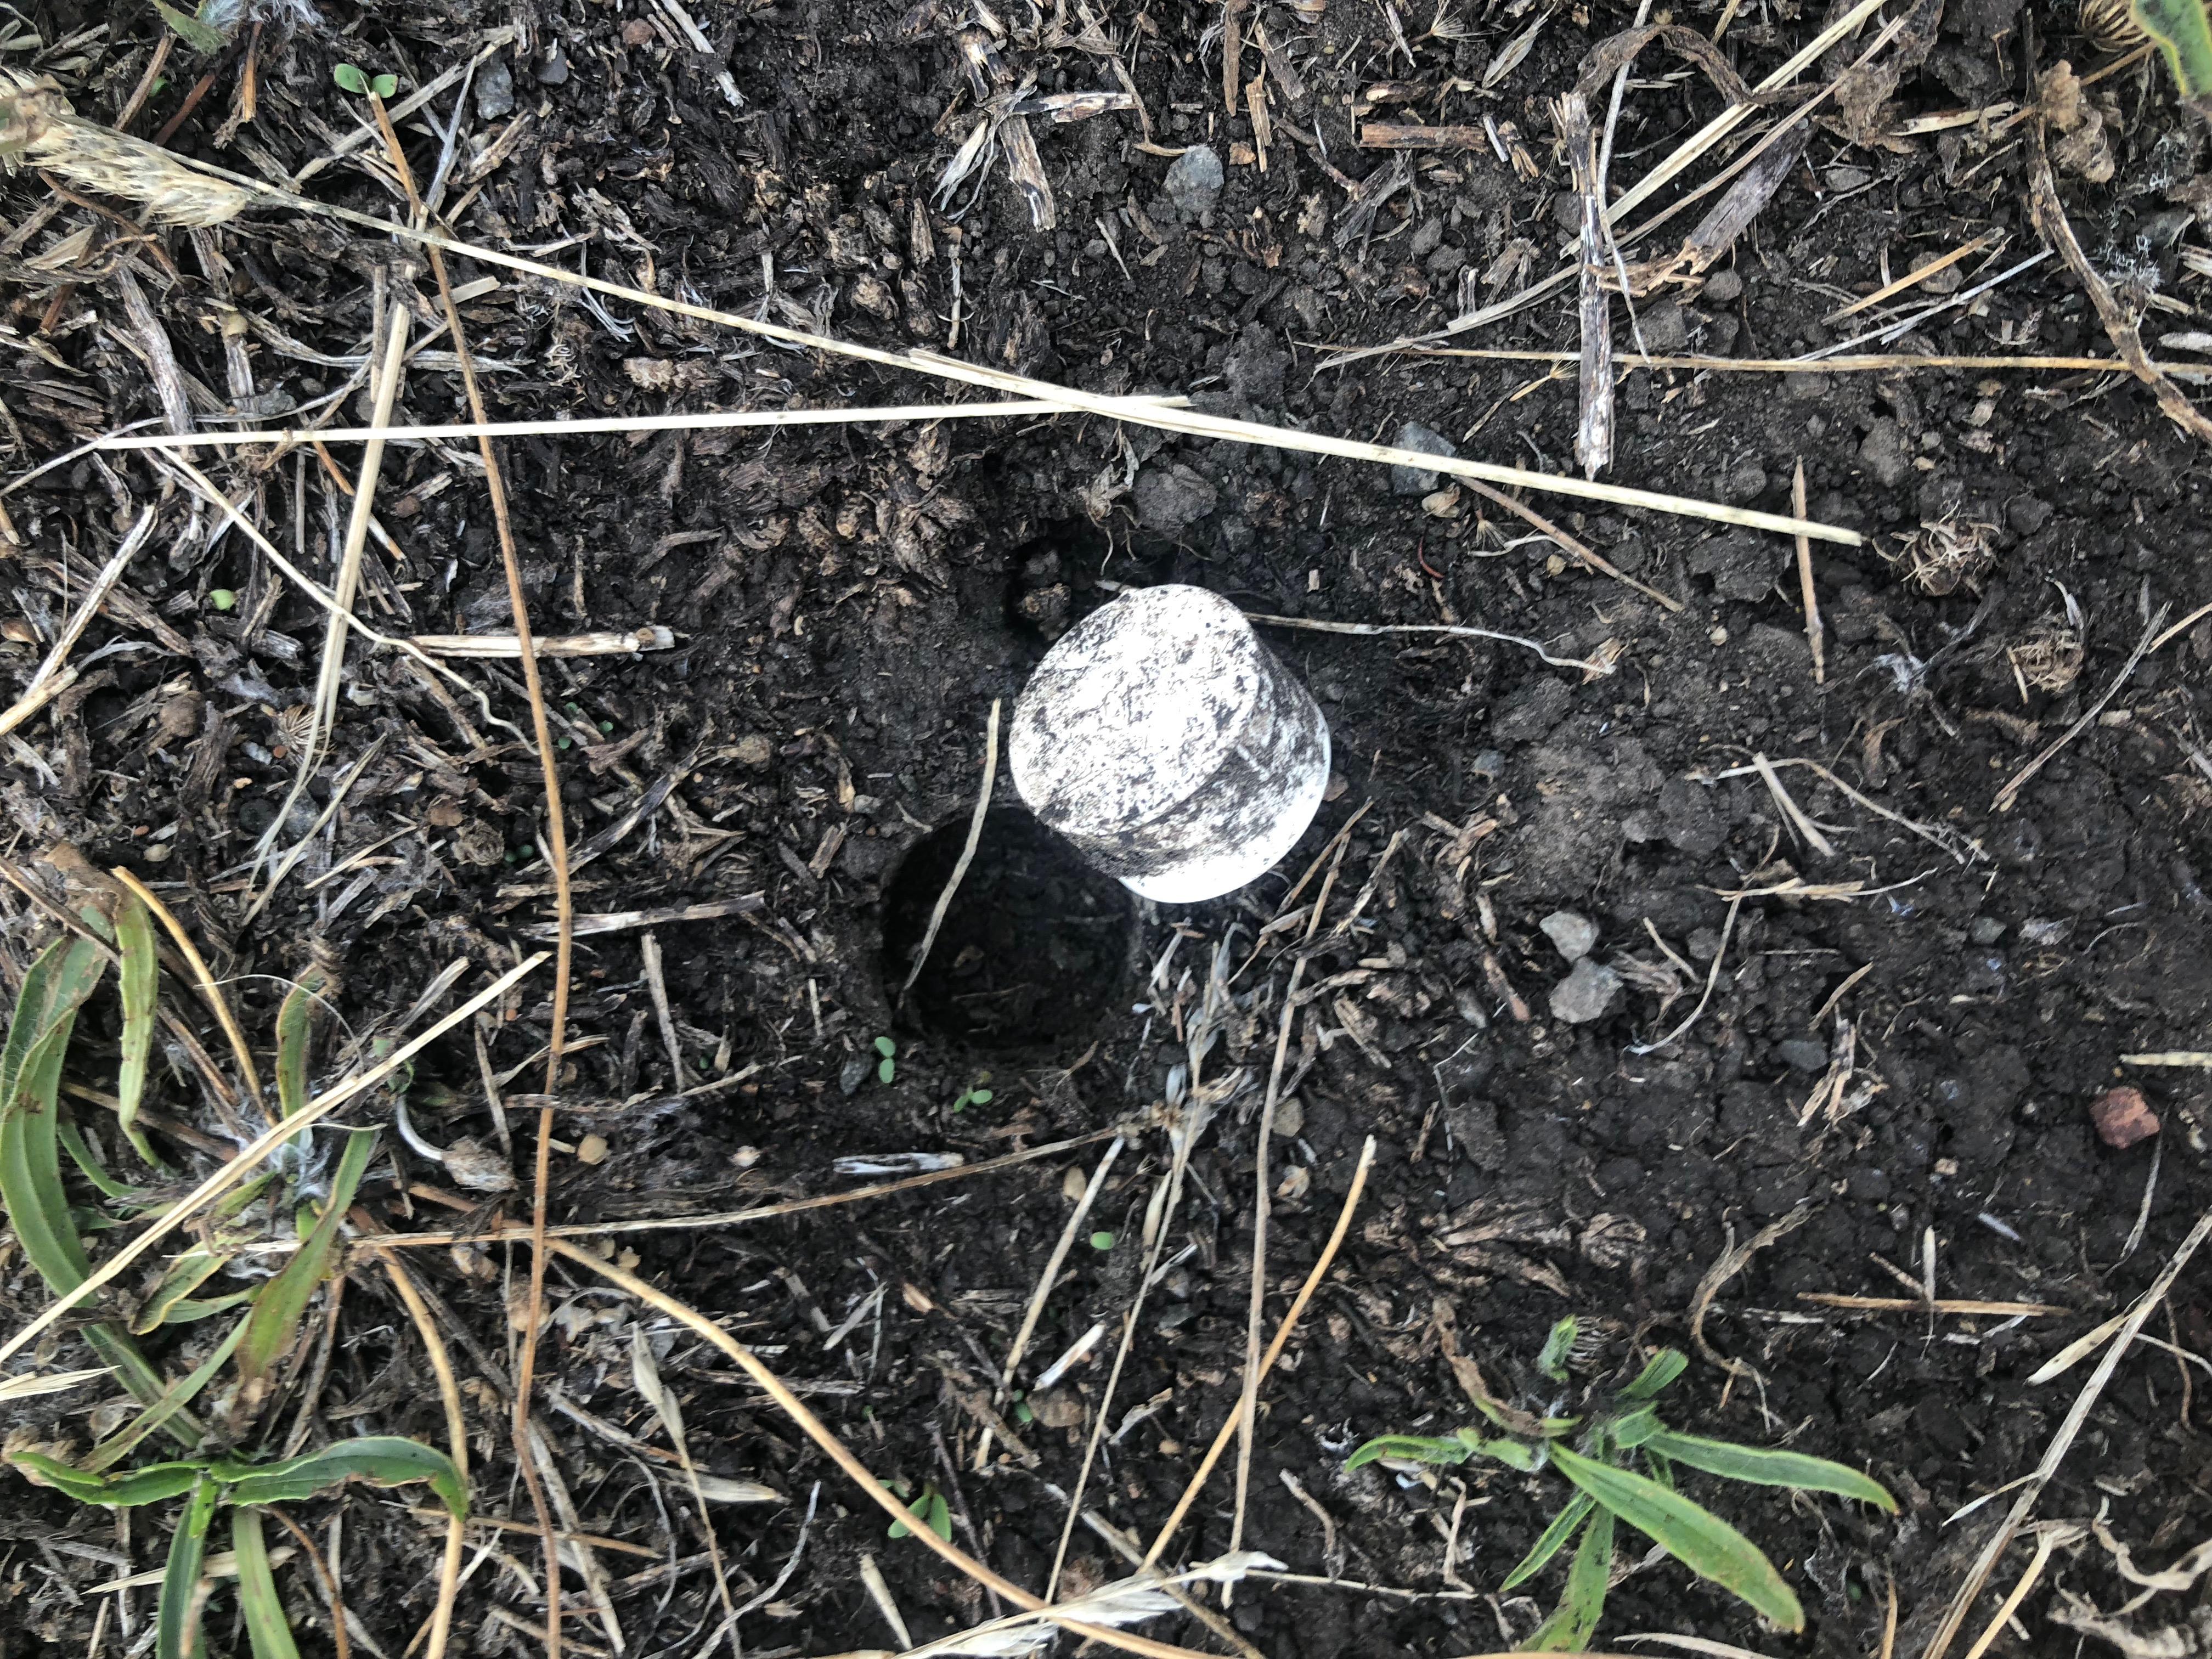
Object: Other plastic (Other plastic)